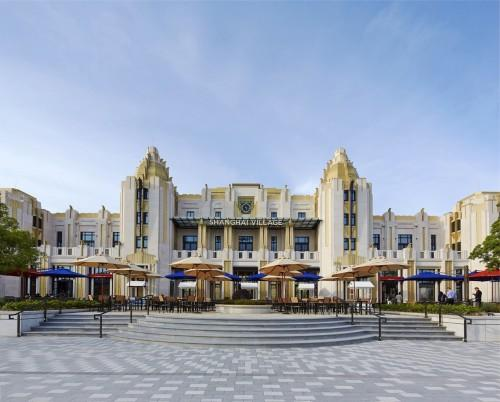
地标名称：比斯特上海购物村
所在城市：上海市·浦东新区